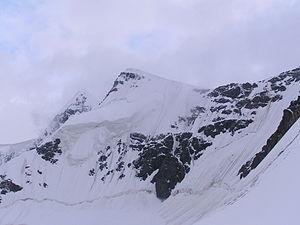
Le pic Essénine est un des sommets de la muraille de Bezengui dans le Grand Caucase, à la frontière entre la Géorgie et la république de Kabardino-Balkarie en Russie. Il se trouve au sud-est du Lalveri et culmine à 4 310 mètres d'altitude. Les itinéraires les plus fréquentés passent par ce pic vers le Hestola pour traverser la muraille. Ses pentes septentrionales sont dangereuses à cause d'avalanches formées dans les corniches.